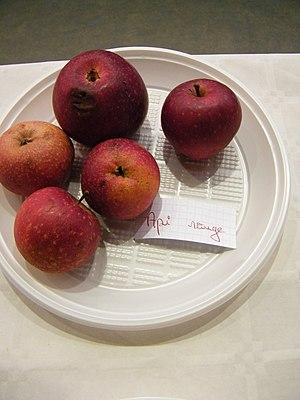
Ailly-le-Haut-Clocher, Somme, Fr,Apple festival 03et04-11-2018 (94)
La pomme d'api est une variété de pomme dont une face est rouge vif. C'est un fruit de petite taille, aplati et de forme ronde écrasée.